List of Bergen, New Netherland placename etymologies

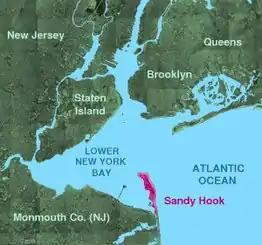
Sand Hoek

From Dutch "pole" and "vlaie", translated as "top of the meadow/atop the swamp"; the name by which the area of Hasbrouck Heights was known. Polifly Road is a major thoroughfare connecting Hackensack and Hasbrouck Heights.